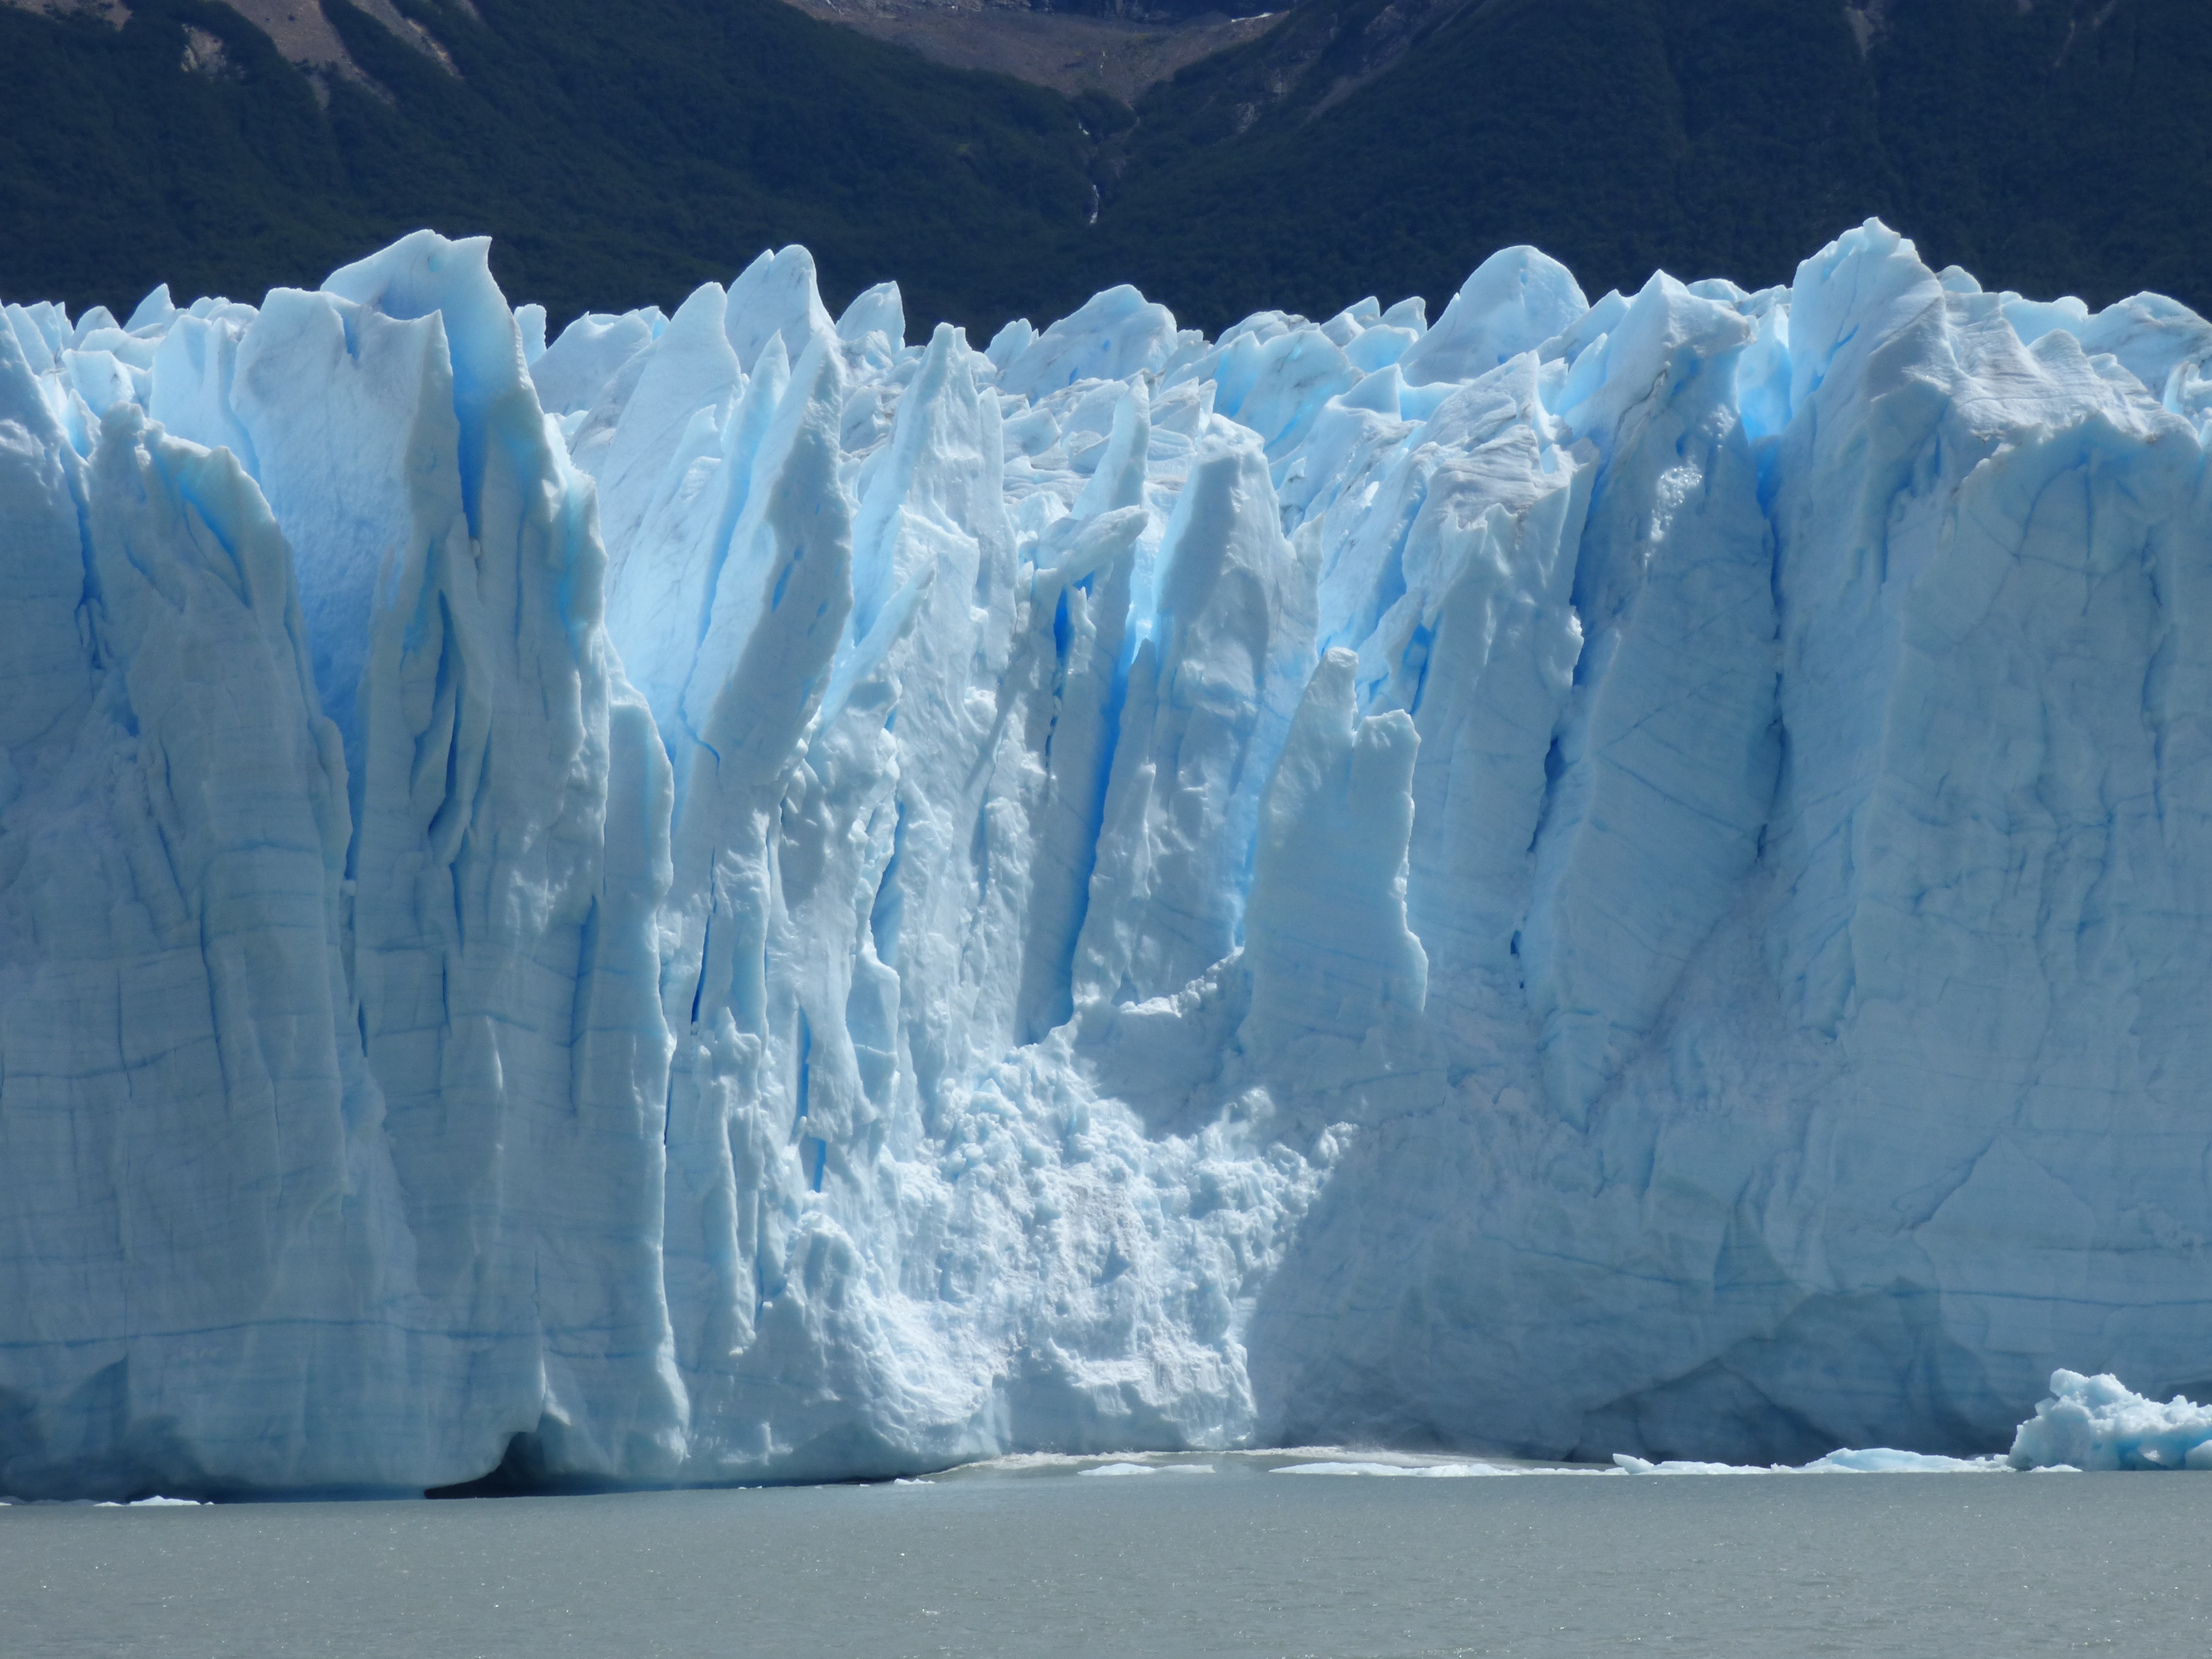
landscape, water, nature, mountain, snow, cold, winter, sky, white, lake, formation, ice, peaceful, glacier, peace, holiday, calm, frozen, rest, arctic, tourism, ice cream, iceberg, ice wall, background image, south, clouds, beauty, serenity, argentina, patagonia, freezing, soledad, calafate, landform, arctic ocean, tomorrow, perito moreno glacier, southern argentina, santa cruz, perito moreno, immensity, argentinean lake, glacier and lake, geographical feature, glacial landform, geological phenomenon, ice cap, sea ice, polar ice cap